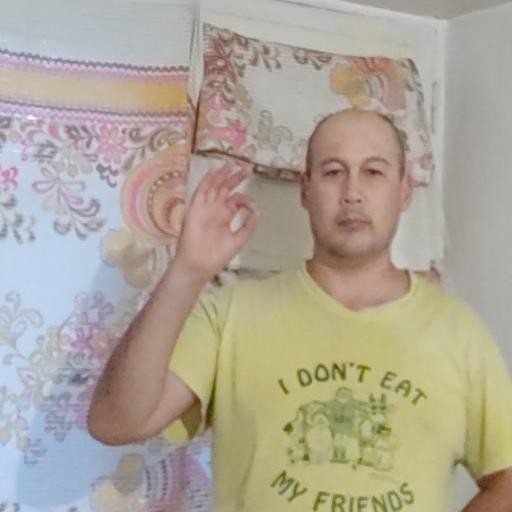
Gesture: ok